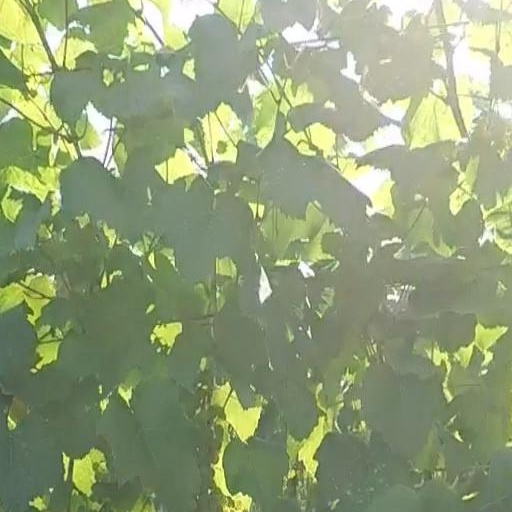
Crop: grape